Jeff Tedford

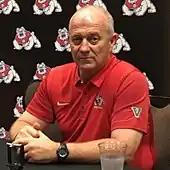
Tedford at 2017 Mountain West media day

Jeffrey Raye Tedford (born November 2, 1961) is an American football coach and former player. From 2002 to 2012, Tedford was the head football coach for the California Golden Bears, where he was twice named Pac-10 Coach of the Year and holds the California program records for most wins, games coached, and bowl game victories. He also coached at Fresno State from 2017 to 2019 and from 2022 to 2023, leading the team to a school record 12 wins in 2018.